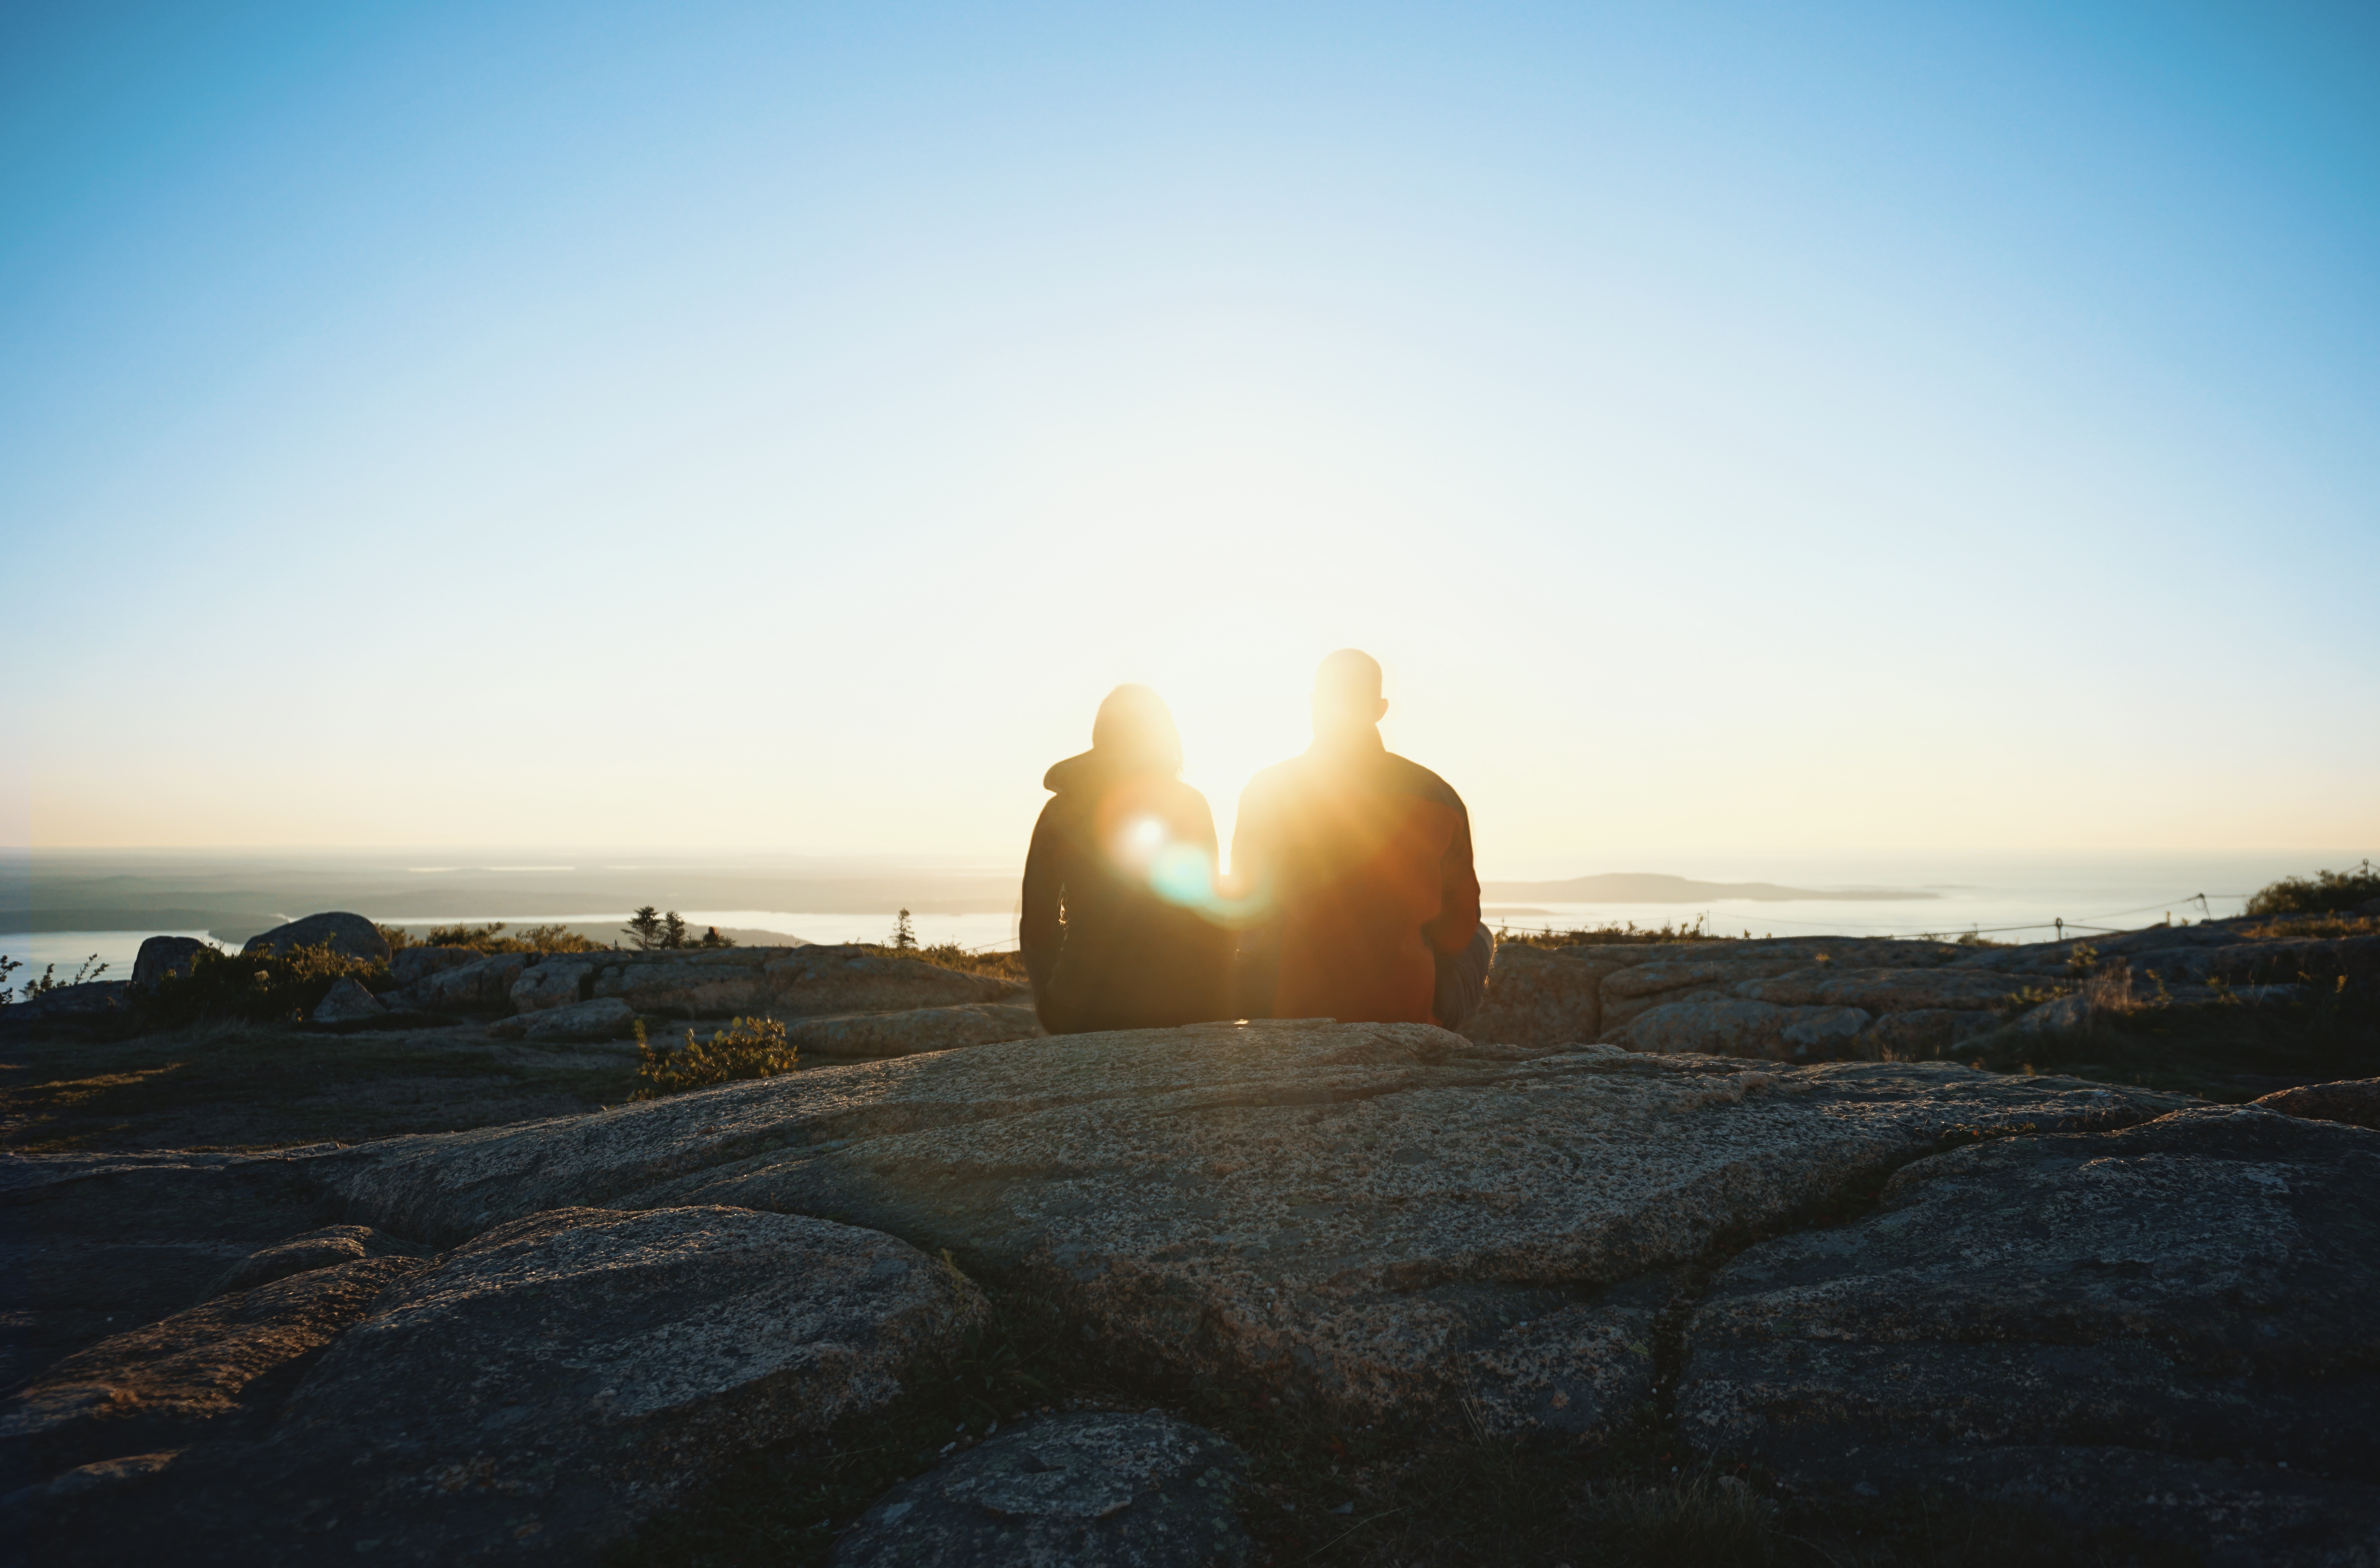
beach, landscape, sea, coast, sand, rock, ocean, horizon, snow, light, cloud, sky, sun, sunrise, sunset, sunlight, morning, hill, wave, lake, dawn, dusk, evening, reflection, sitting, couple, friend, natural environment, atmospheric phenomenon